Clog dancing

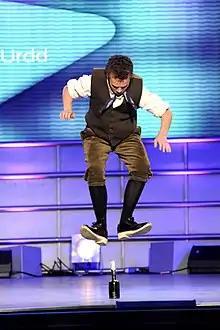
A Welsh solo clog dancer extinguishing a candle using the sole edges of his clogs at the National Urdd Eisteddfod in Snowdonia (Eryri), 2012.

In the 1800s, clog dancing competitions became popular. Large amounts of money could be won or lost on the clog competitions which were seen as a type of sport. Like modern-day jockeys, dancers would perform in colours which would have made them easy to identify. Both men and women danced in breeches which would have allowed their leg movements to be seen. Clog dancing was also performed on the stage. In the Victorian period clog dancing was a popular act in music halls or variety shows. Often people would wear special themed costumes as part of their act. The famous comedian Charlie Chaplin started his career in music halls as a clog dancer.